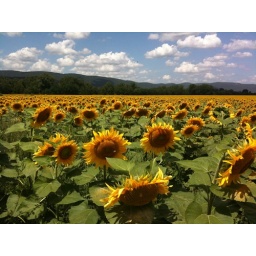
Sunflower in blue sky